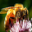
Label: bee